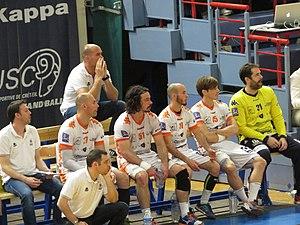
Match du championnat de France de Hand entre Créteil et Chartres Victoire de Créteil 39 - 35
La saison 2015-2016 du Chartres Métropole Handball 28 est la première du club en championnat de France de handball masculin.
Le C' Chartres Métropole handball est un club de handball français situé à Chartres dans le département d'Eure-et-Loir en région Centre-Val de Loire.